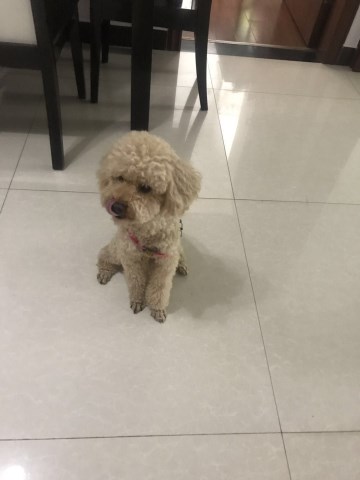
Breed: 2925-n000114-toy_poodle